Duders Hill

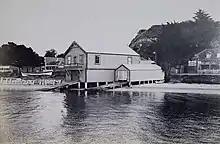
Duders Hill shown behind the North Shore Rowing Club, photographed in 1904

Duders Hill (also Takamaiiwaho) was a 20 metre high scoria mound located on the Devonport coast, on the lower south-east slopes of Takarunga / Mount Victoria, in the Auckland volcanic field. It was mostly quarried away in the early 20th century